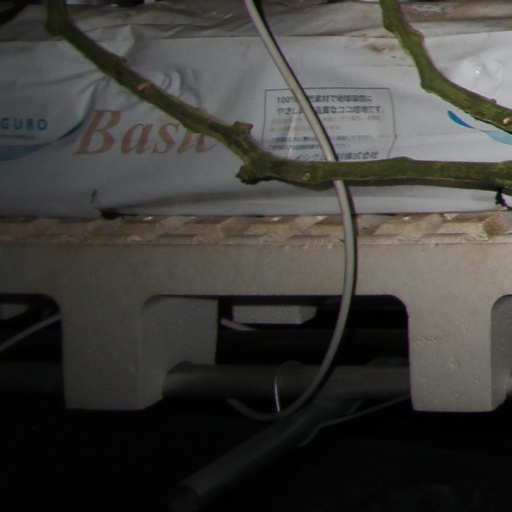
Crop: tomato